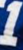
Number: 1